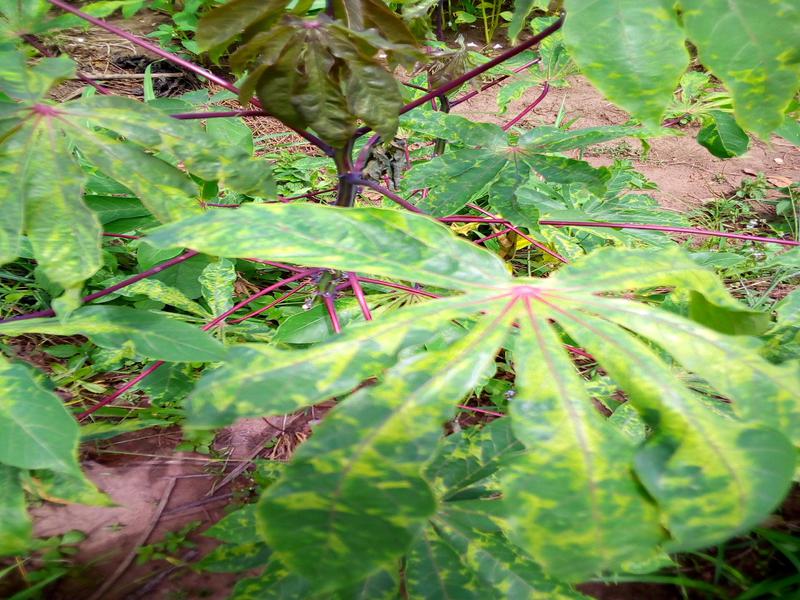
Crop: cassava
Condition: mosaic_disease